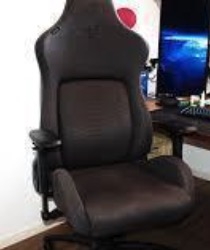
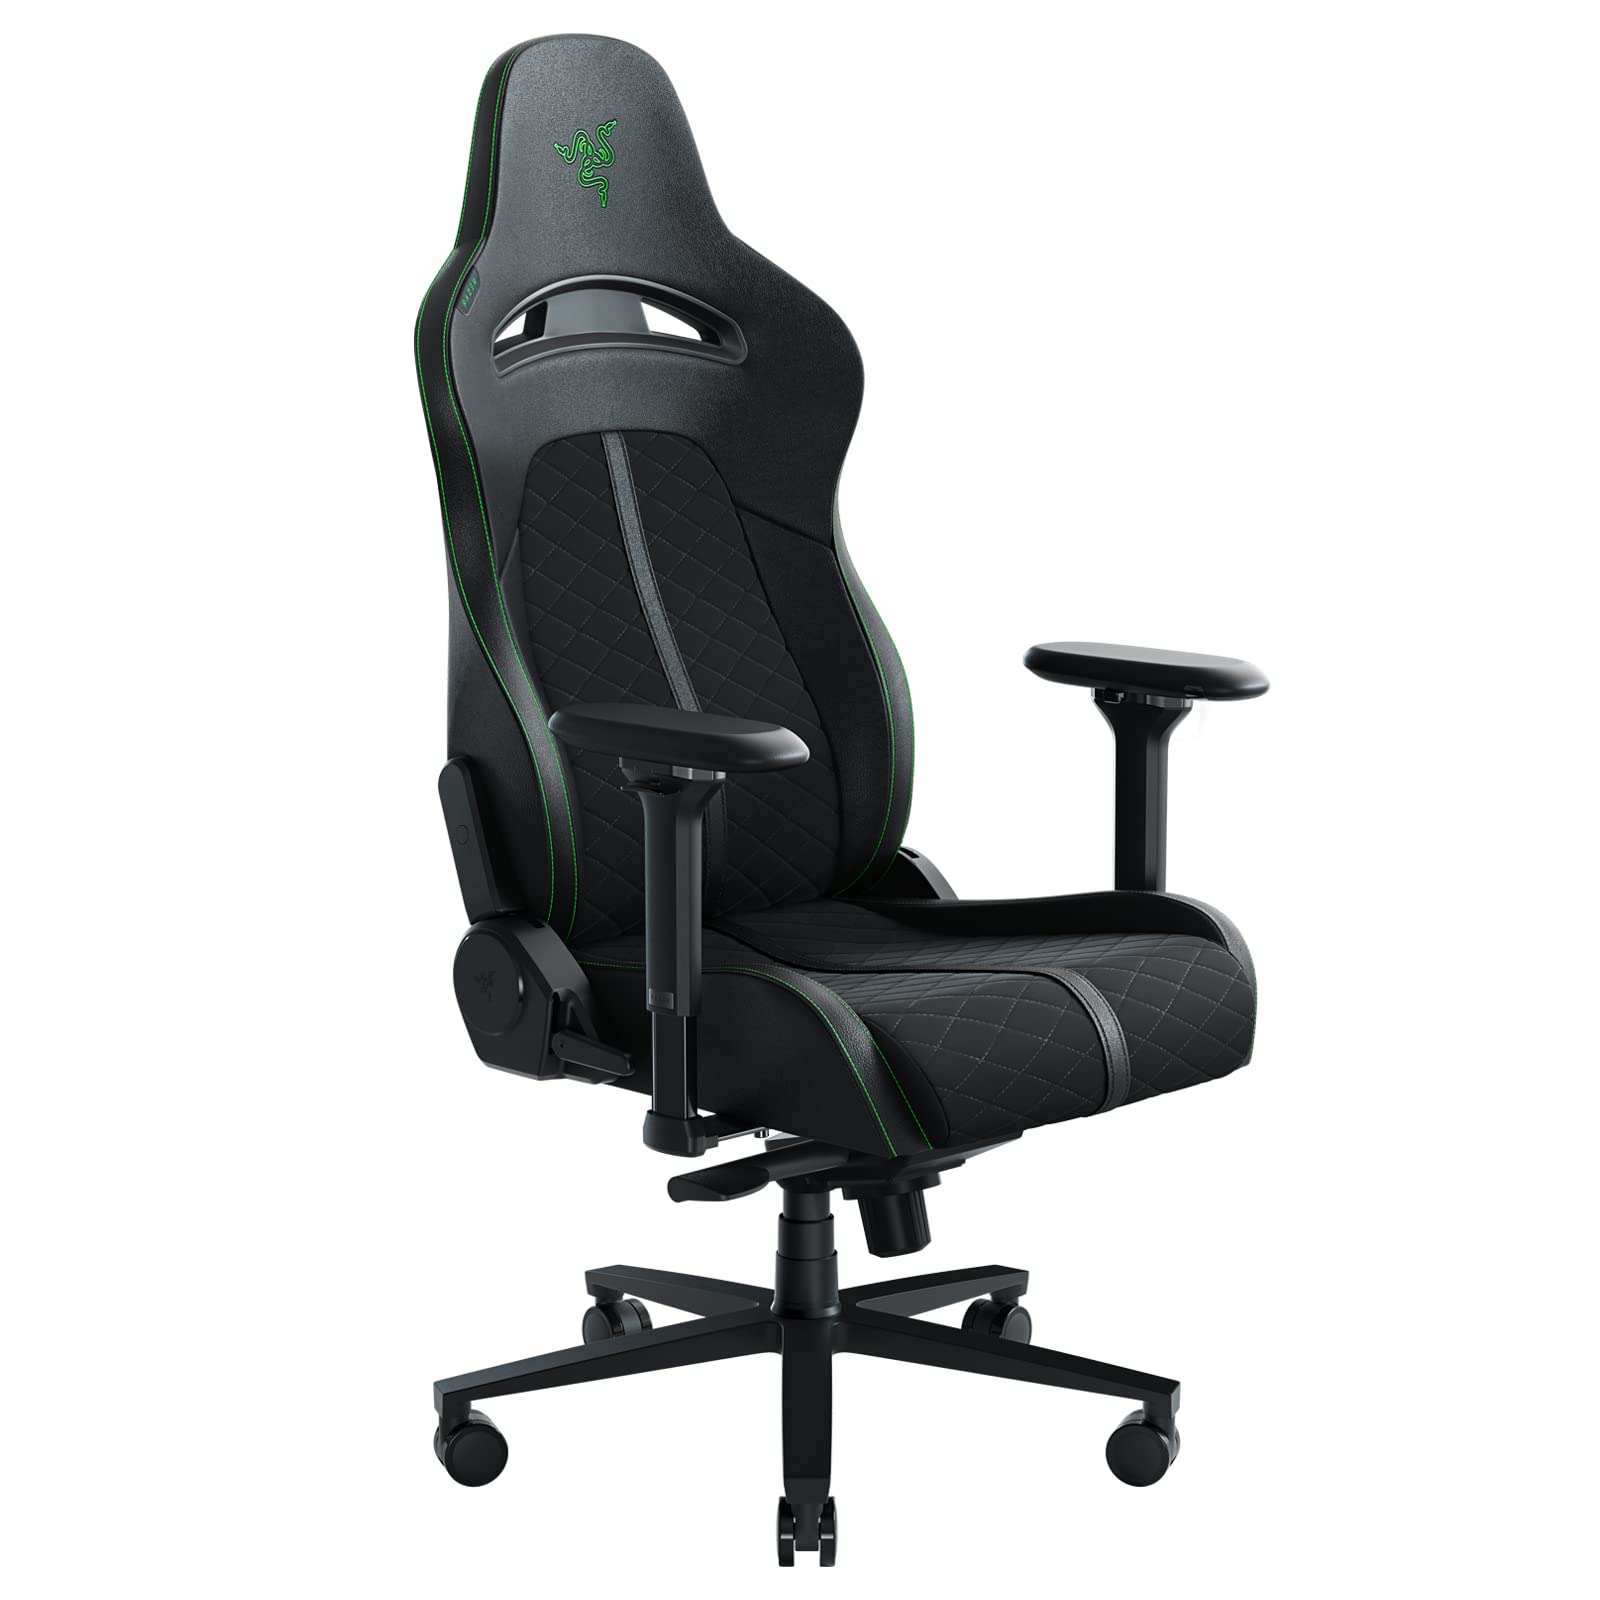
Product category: items_chair
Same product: no